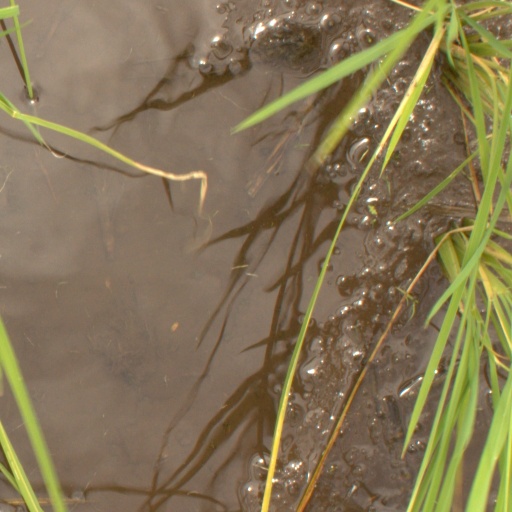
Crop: rice